Thomas Stevens (bishop)

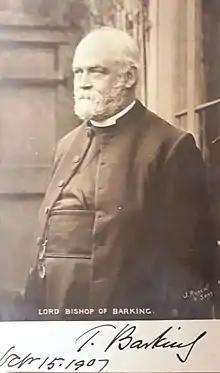
Rt Rev Thomas Stevens DD Lord Bishop of Barking (1907)

Thomas Stevens FSA (19 September 1841 – 22 August 1920) was an Anglican bishop, the first Bishop of Barking.